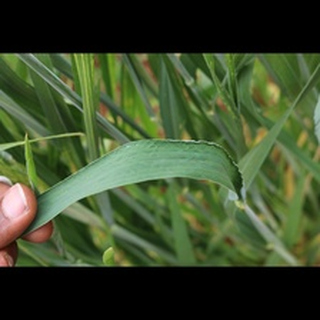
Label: healthy_wheat